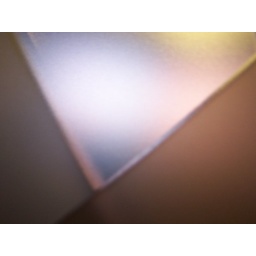
I was sorting glass in CORE's library at work today. This is 3 translucent samples held up together. Pretty.